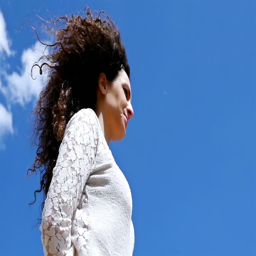
low angle shot of happy young woman enjoying the summer sun on blue sky , slow motion